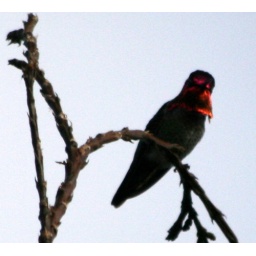
This male Anna's Hummingbird was showing off for the female on the feeder below him.